Osmia bicornis

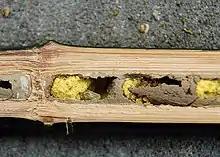
A cross-sectional view of an "O. bicornis" nest: Partitioned cells can be seen in a tube.

Cells containing females are typically larger than those containing males, due to the sexual dimorphism of the species. Additionally, cells containing females are situated towards the back of the nest, while those with males are closer to the nest entrance. Because of this, male offspring leave the nest sooner than females. Due to the linear arrangement of cells in the nest, the youngest bee leaves earlier than older ones.